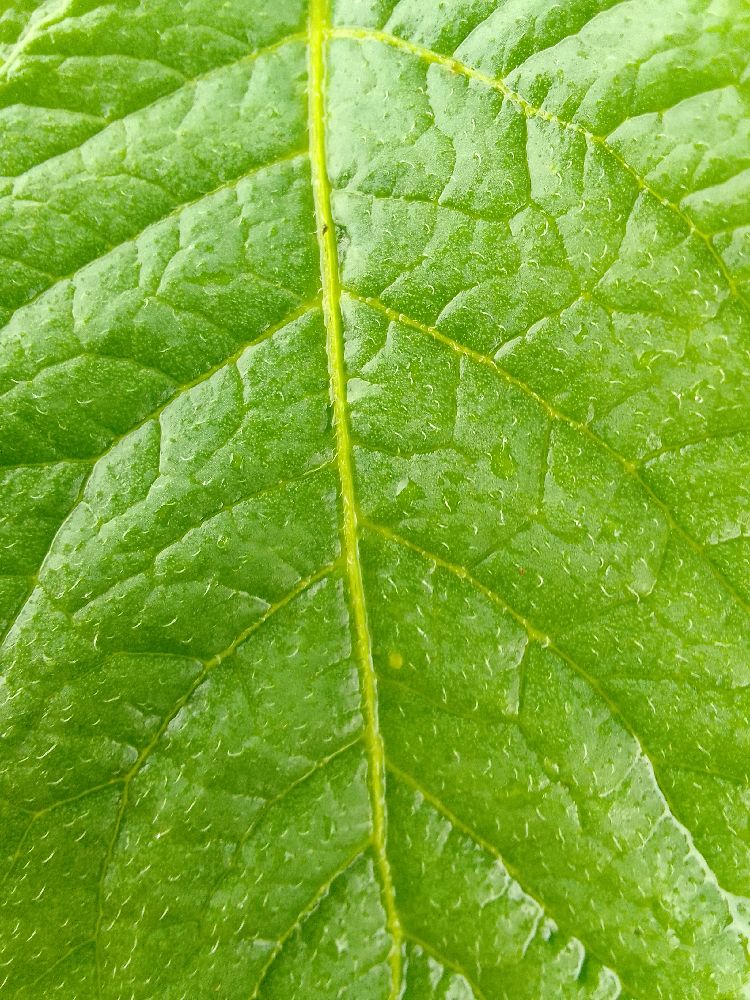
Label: Healthy